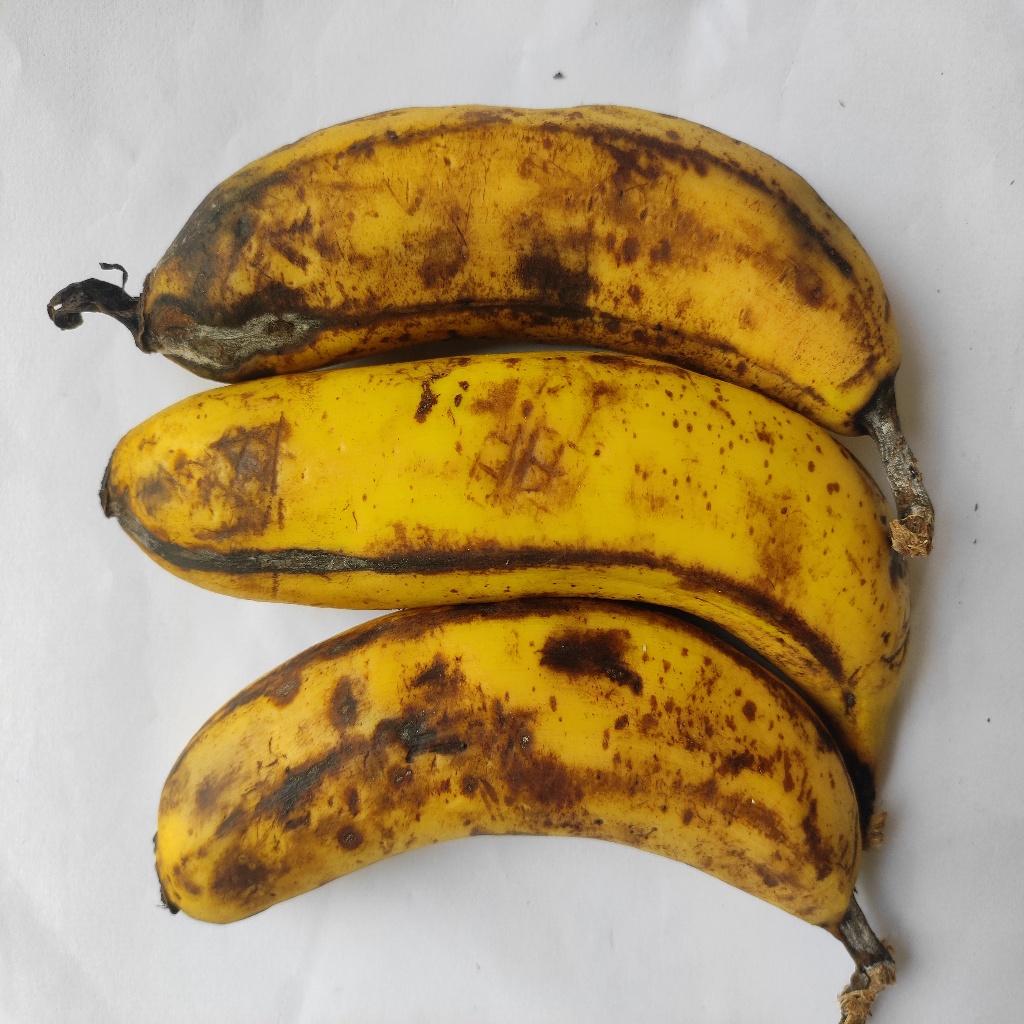
Crop: banana
Quality class: Class_B